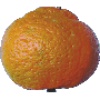
Label: mandarine